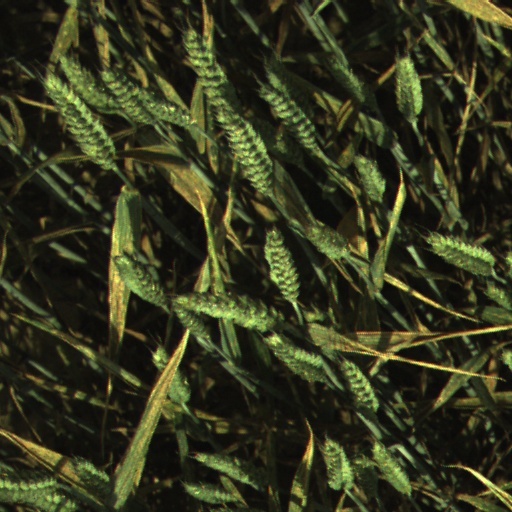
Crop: wheat